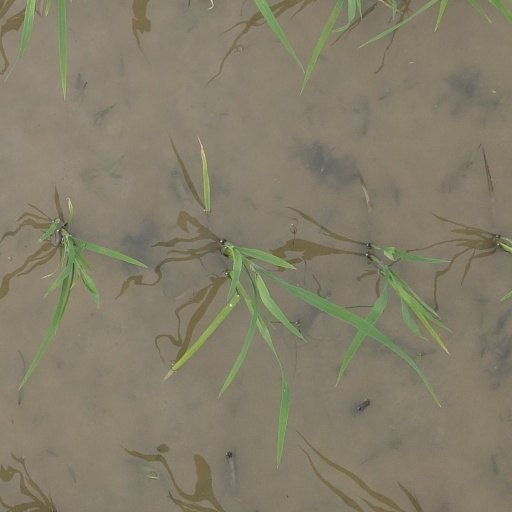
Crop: rice